Ukrspecsystems PD-2

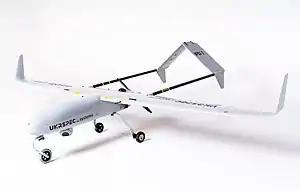
PD-2

Ukrspecsystems PD-2 is a Ukrainian multi-purpose unmanned aerial vehicle (UAV). It is designed for aerial reconnaissance and for combat use as a carrier of bombs with warheads weighing up to . The aircraft can take off from a runway, or be equipped with removable modules for vertical take-off and landing.